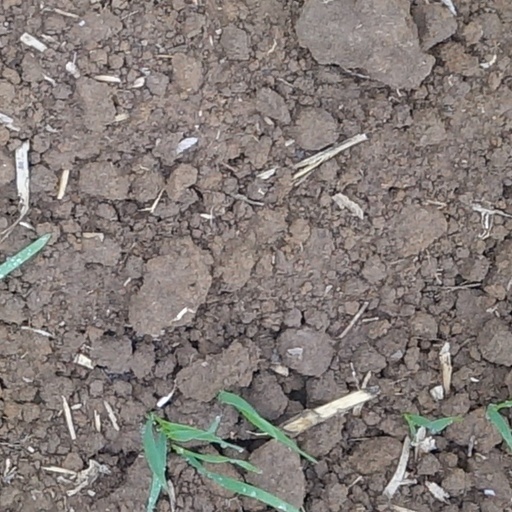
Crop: wheat